I Spy (1965 TV series)

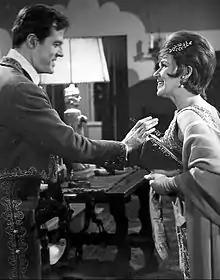
Culp as Kelly Robinson with Jeanette Nolan, 1966

"I Spy" was a trailblazer in its use of exotic international locations in an attempt to emulate the James Bond film series. This was unique for a television show, especially since the series actually filmed its lead actors at locations ranging from Spain to Japan, rather than relying on stock footage. Compare with the more recent series, "Alias", which also utilized worldwide settings but rarely filmed outside the Los Angeles region. Contrast the extensive use of location shooting with "I Spy's" contemporaries on CBS's "" and on NBC's "The Man from U.N.C.L.E.", which were mostly filmed on the Desilu and MGM back lots, respectively. Location filming is expensive and requires significantly more planning than studio filming, but the resulting quality was key to "I Spy's" success. Each season the producers would select four or five scenic locations around the world and create stories that took advantage of the local attractions. Episodes were filmed in Hong Kong, Athens, Rome, Florence, Madrid, Seville, Venice, Tokyo, Mexico City, Acapulco, San Francisco, Las Vegas, and Morocco.